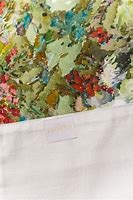
Label: redcurrant